Francisco del Rosario Sánchez

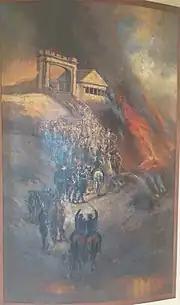
Depiction of the siege of San Luis Fortress, during the "Dominican Restoration War."

However, it was during this period that political and economic disorder plagued the Caribbean nation. With the Dominican War of Independence coming to a close, the country had inherited a serious amount of debt due to Santana's heavy spending of the wars, as well as the bankrupted treasury left behind during Báez's time in office. Santana's misrule of the power combined with Báez corrupt regime left a devastating effect on the nation's economy. This, along with consistent fears of another attack from the Haitians, gave justification for the nation to be annexed to a foreign power.